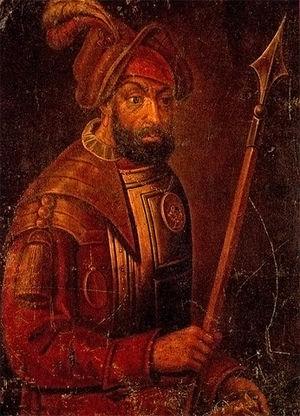
Ermak Timofeïévitch, cosaque du Don et l'un des premiers Russes à explorer la Sibérie occidentale, a permis à Ivan le Terrible de commencer la conquête de cette région et de reculer la frontière de la Russie de l'Oural à l'Irtych.